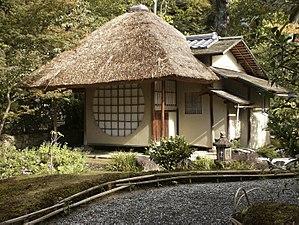
Le Kōdai-ji, au nom officiel de Jubuzan Kōdai-ji, est un temple de l'école Rinzai du bouddhisme zen, situé dans l'arrondissement de Higashiyama-ku à Kyoto, au Japon, plus grand sous-temple de la branche Kennin-ji. Il est fondé en 1606 par Nene, la veuve de Toyotomi Hideyoshi, afin de prier pour son défunt mari. La principale image du temple est une statue de Shaka.
Le toit de chaume est un mode de couverture, constitué de paille de blé, de paille de seigle, de tiges de roseaux mais aussi de genêts et de bruyères.